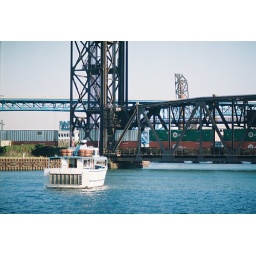
A boat coming from Lake Erie waits as a freight train passes over the channel.